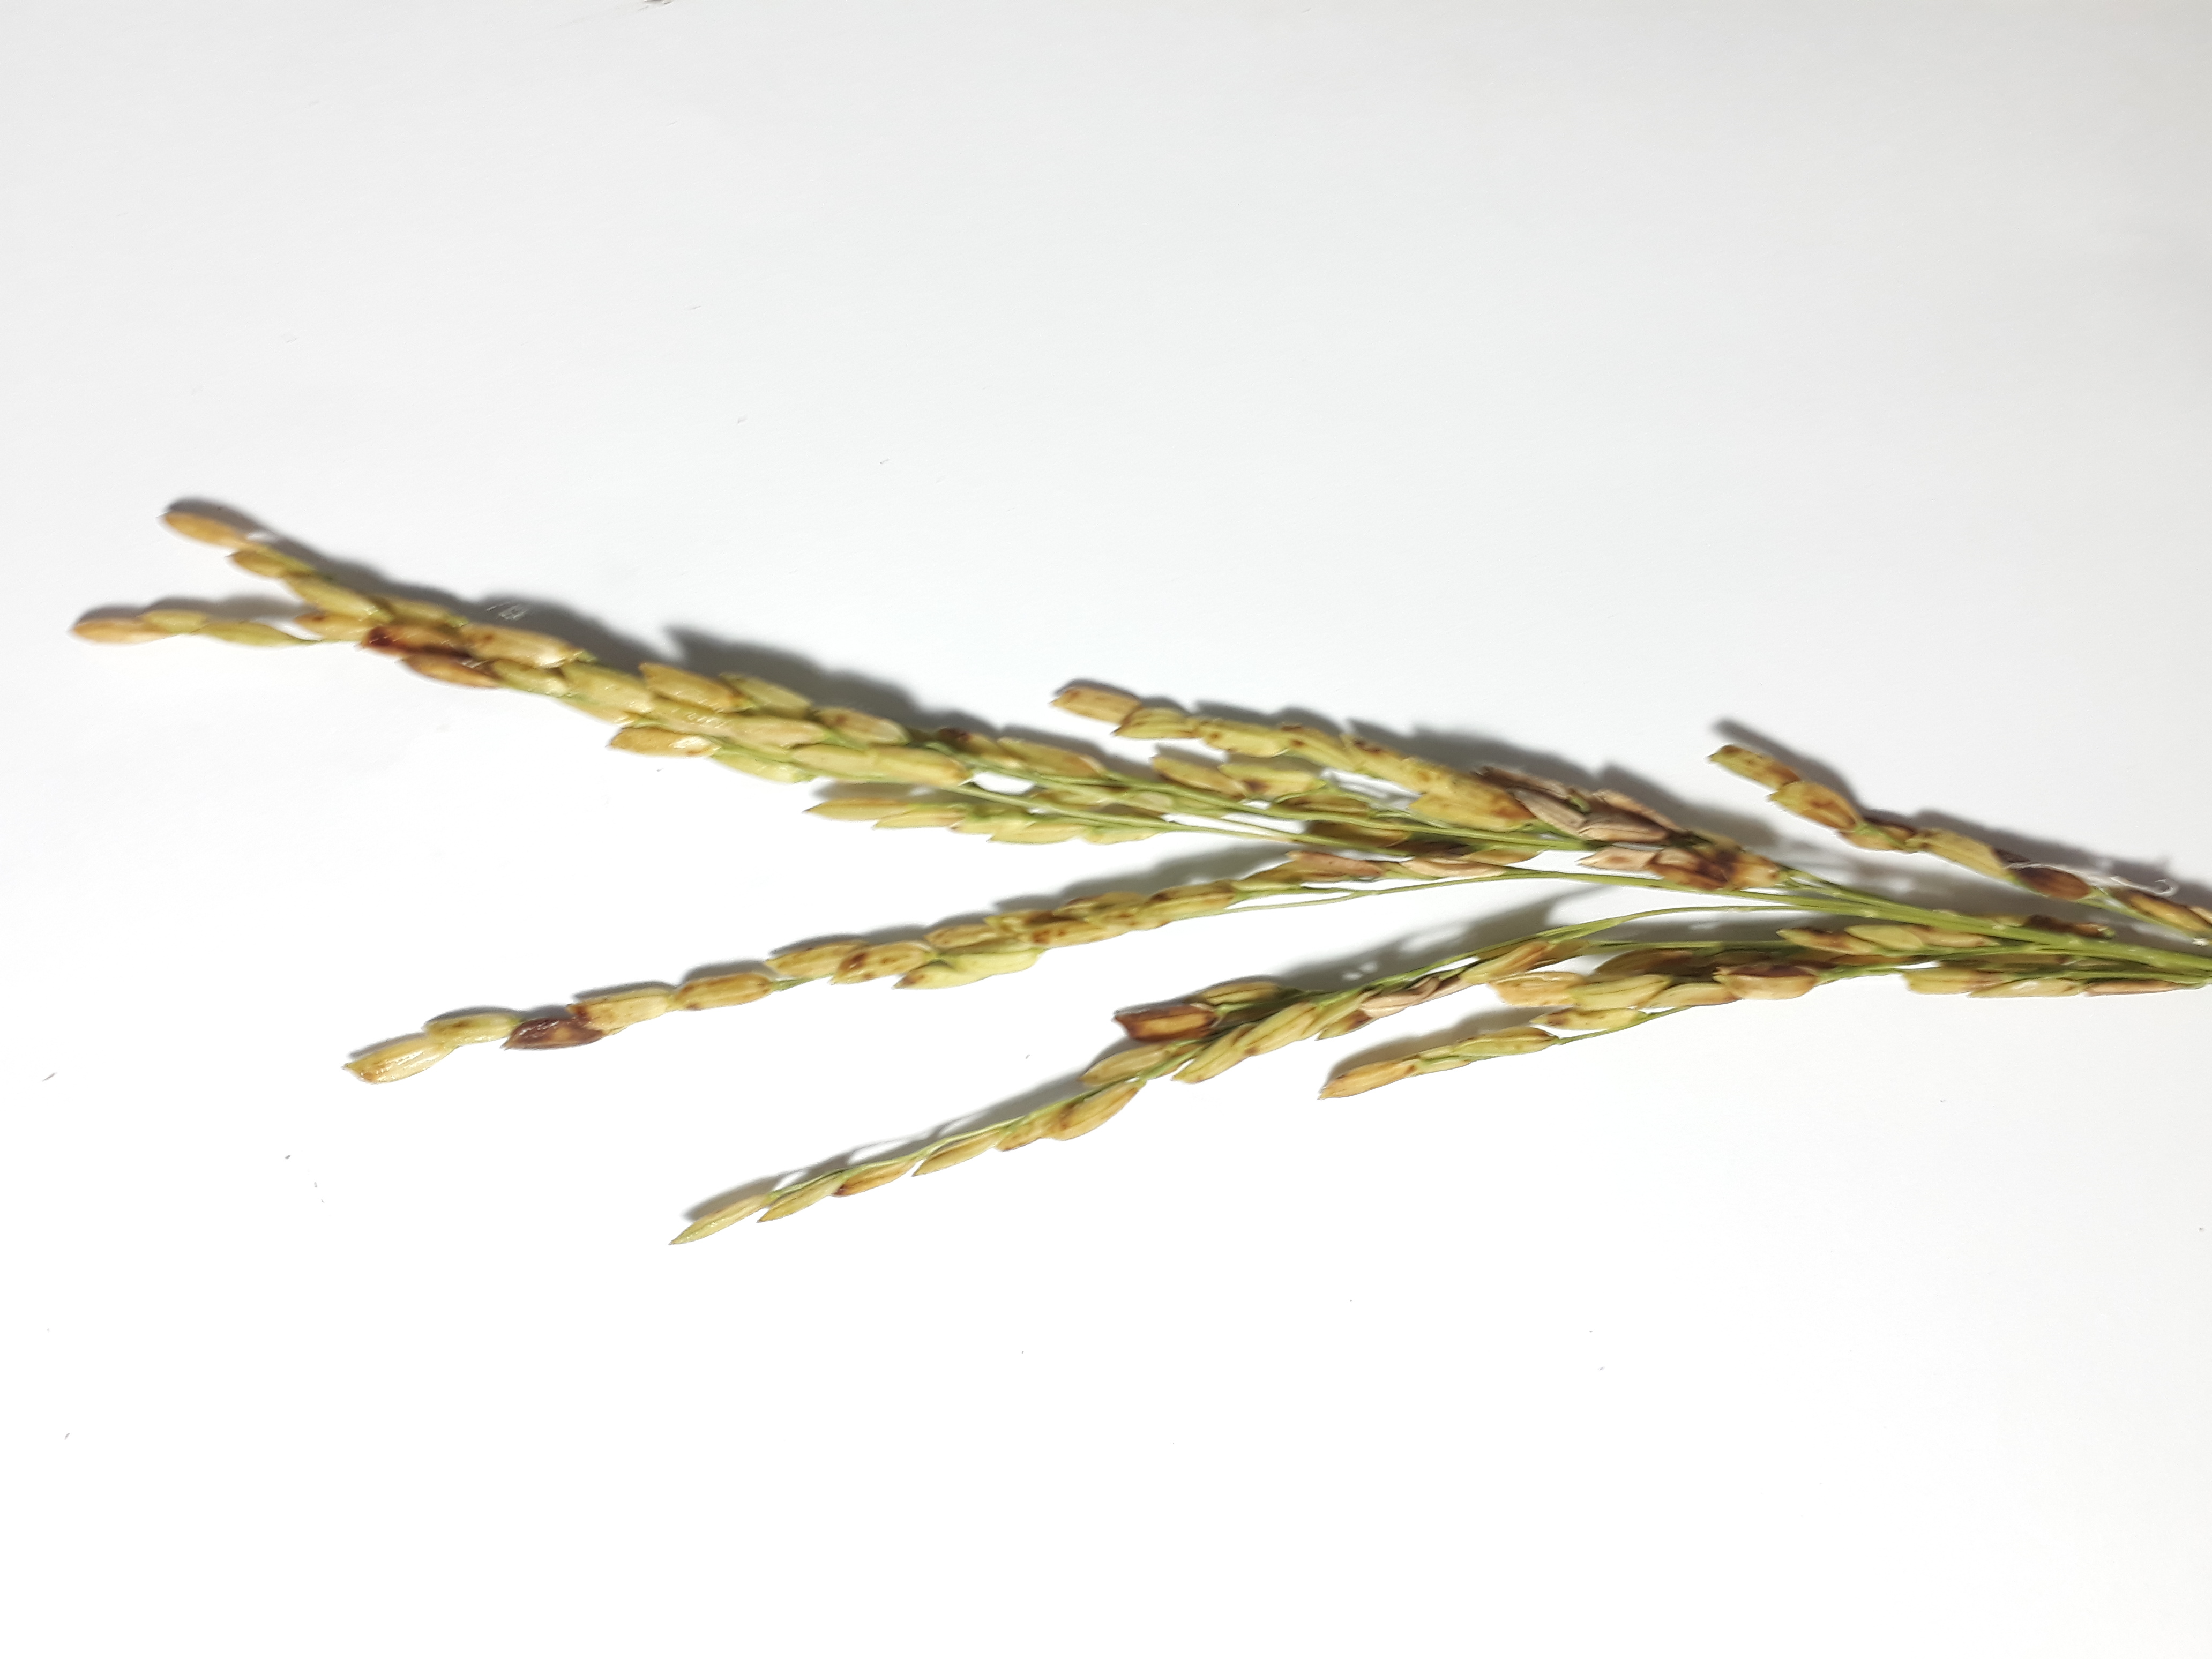
Label: Damaged